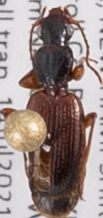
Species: Cymindis neglecta
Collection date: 2021-07-14
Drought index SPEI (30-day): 0.47
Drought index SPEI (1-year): -1.13
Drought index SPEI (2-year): -0.8